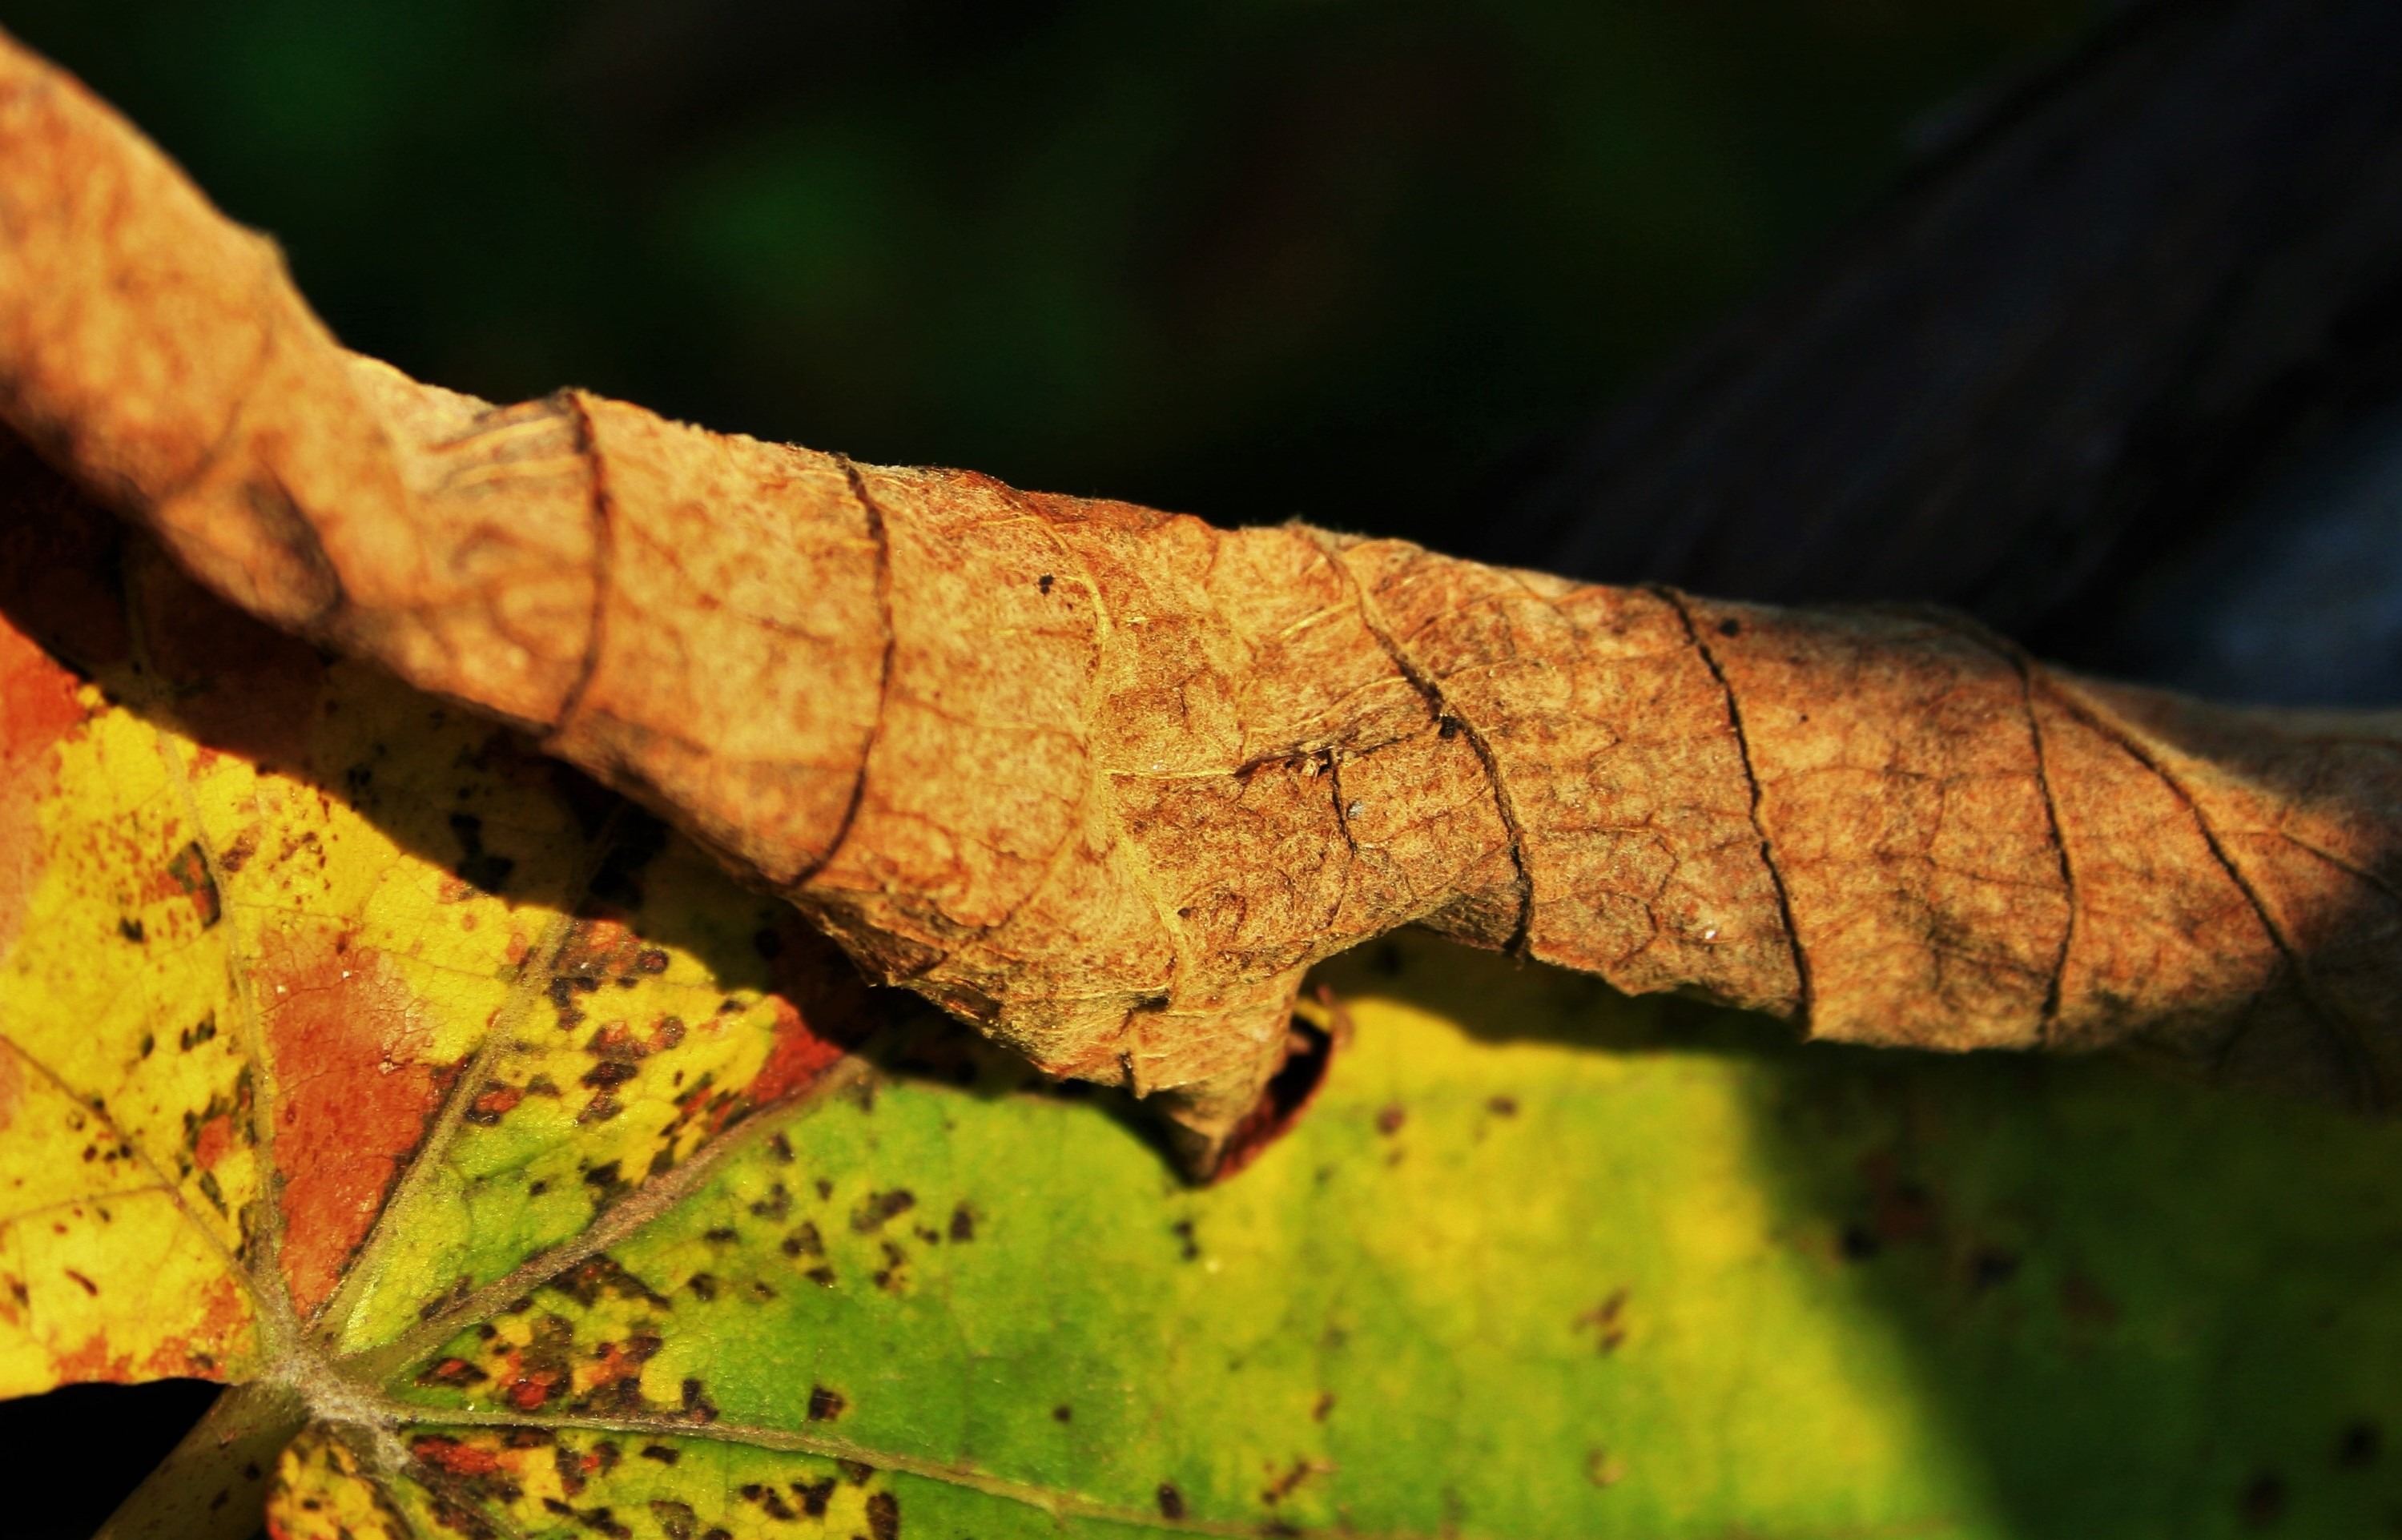
tree, nature, branch, plant, grape, vine, leaf, flower, trunk, dry, green, autumn, brown, soil, yellow, fauna, brown leaf, close up, decaying, curled, macro photography, plant stem, woody plant, land plant